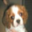
Label: dog